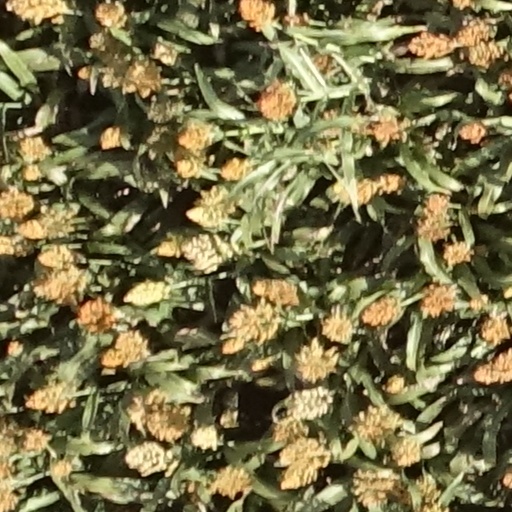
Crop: sorghum